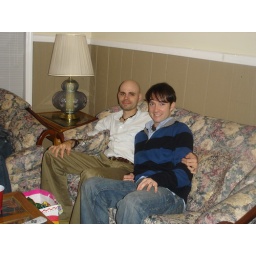
Joey and cooper.. striped shirt is my brother in law.